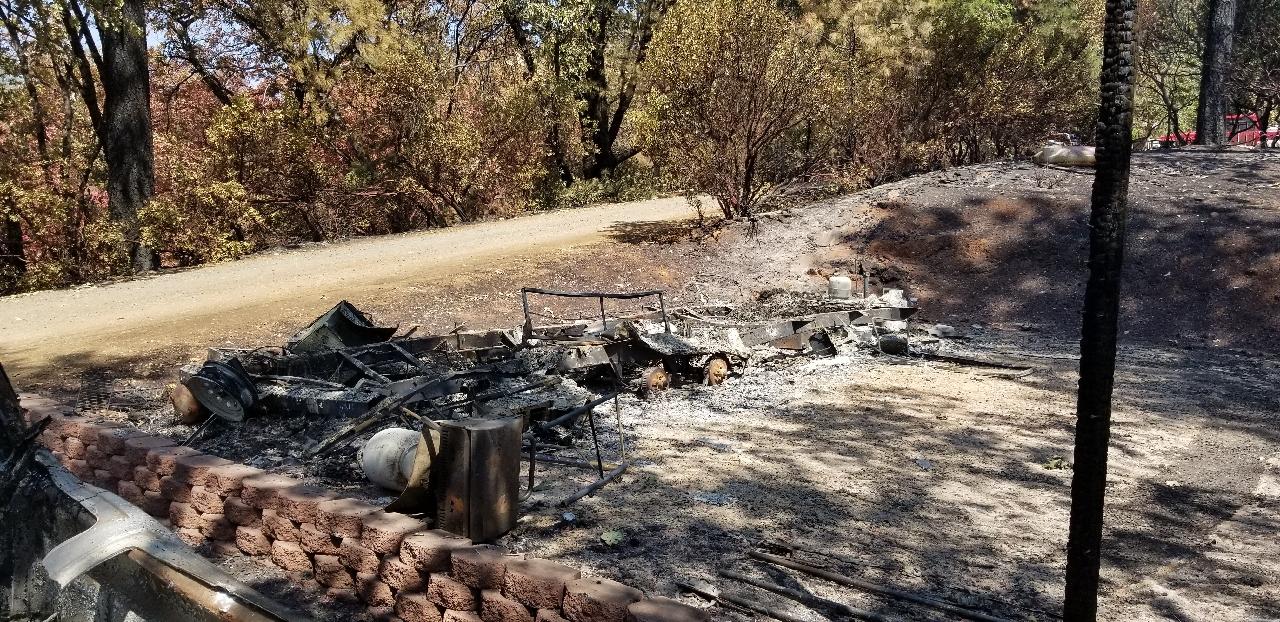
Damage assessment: destroyed